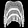
Label: Pullover